Shenzhen American International School

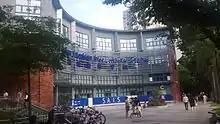
Shenzhen American International School

Shenzhen American International School (SAIS) is an American international school in Shekou, Nanshan District, Shenzhen, Guangdong, China.